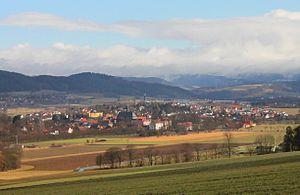
L’abbaye de Himmelkron était une abbaye de religieuses cisterciennes située à Himmelkron en Haute-Franconie, dans l'archidiocèse de Bamberg du XIIIᵉ au XVIᵉ siècle. Par la suite, elle a servi de résidence d'été et de pavillon de chasse aux margraves de Bayreuth jusqu'au XIXᵉ siècle. Aujourd'hui, il s'agit d'une résidence et d'un centre d'accueil de jour pour les personnes souffrant de handicaps mentaux.